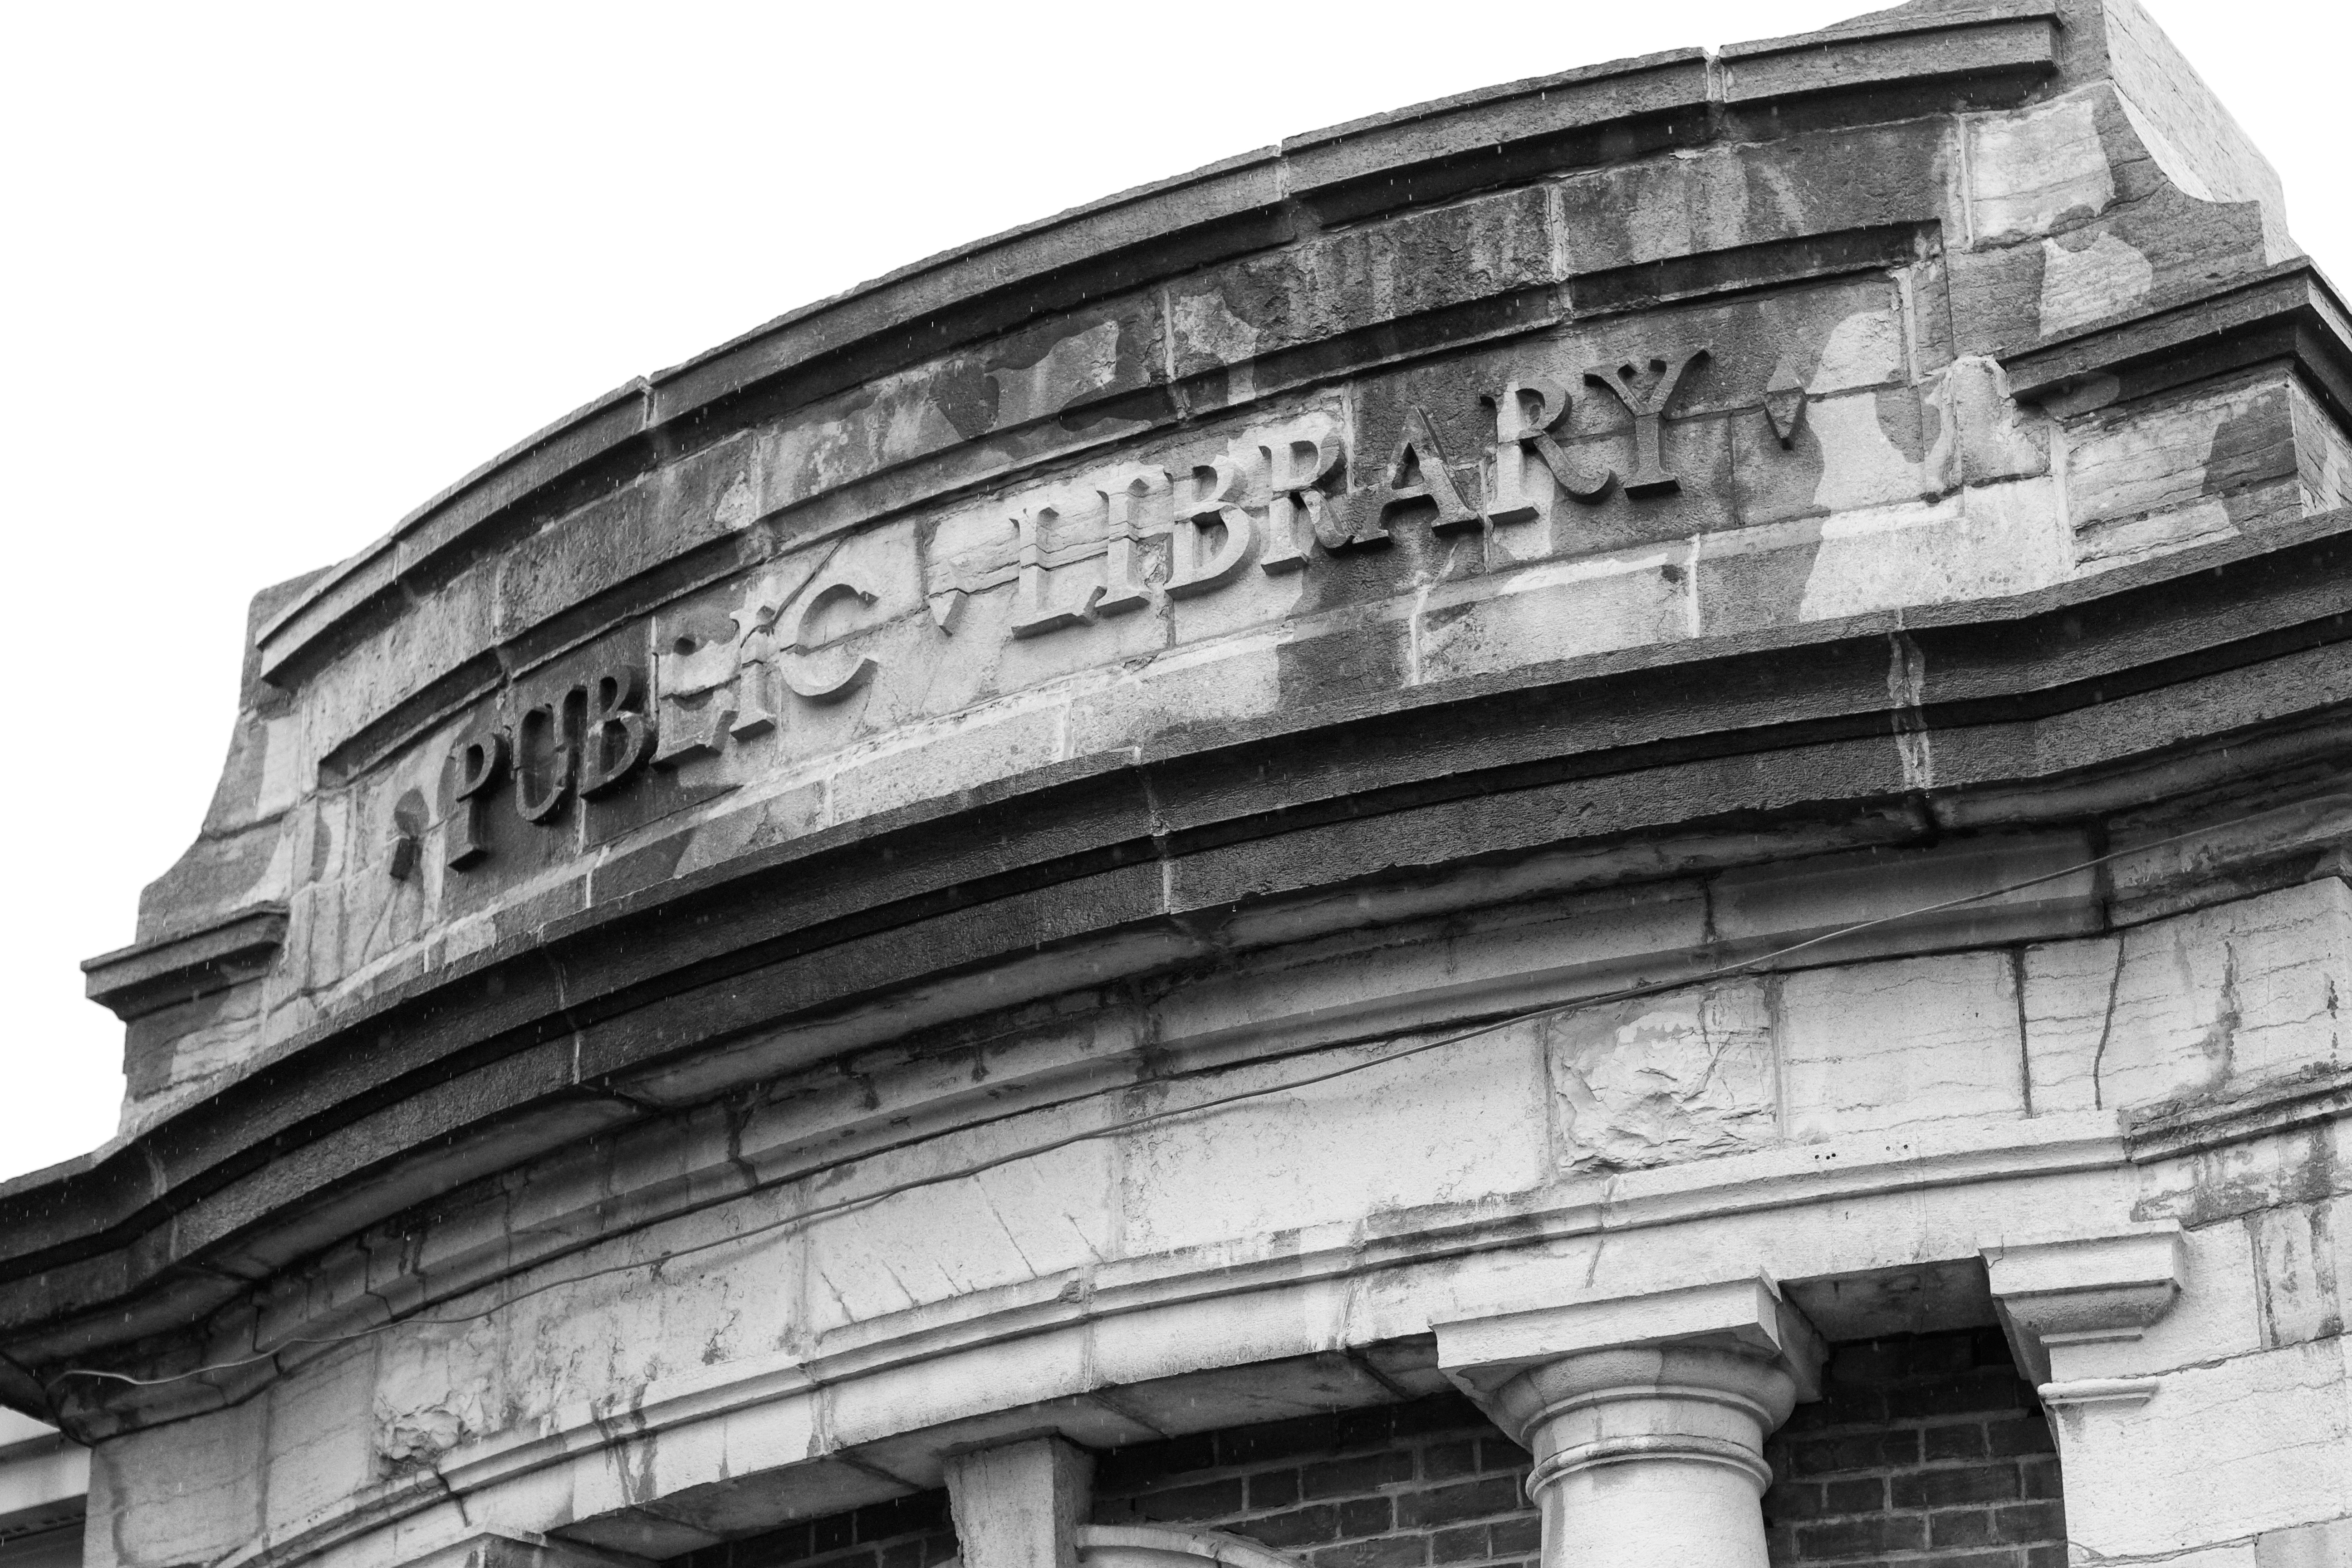
black and white, architecture, structure, arch, landmark, facade, monochrome, stadium, library, monochrome photography, brutalist architecture